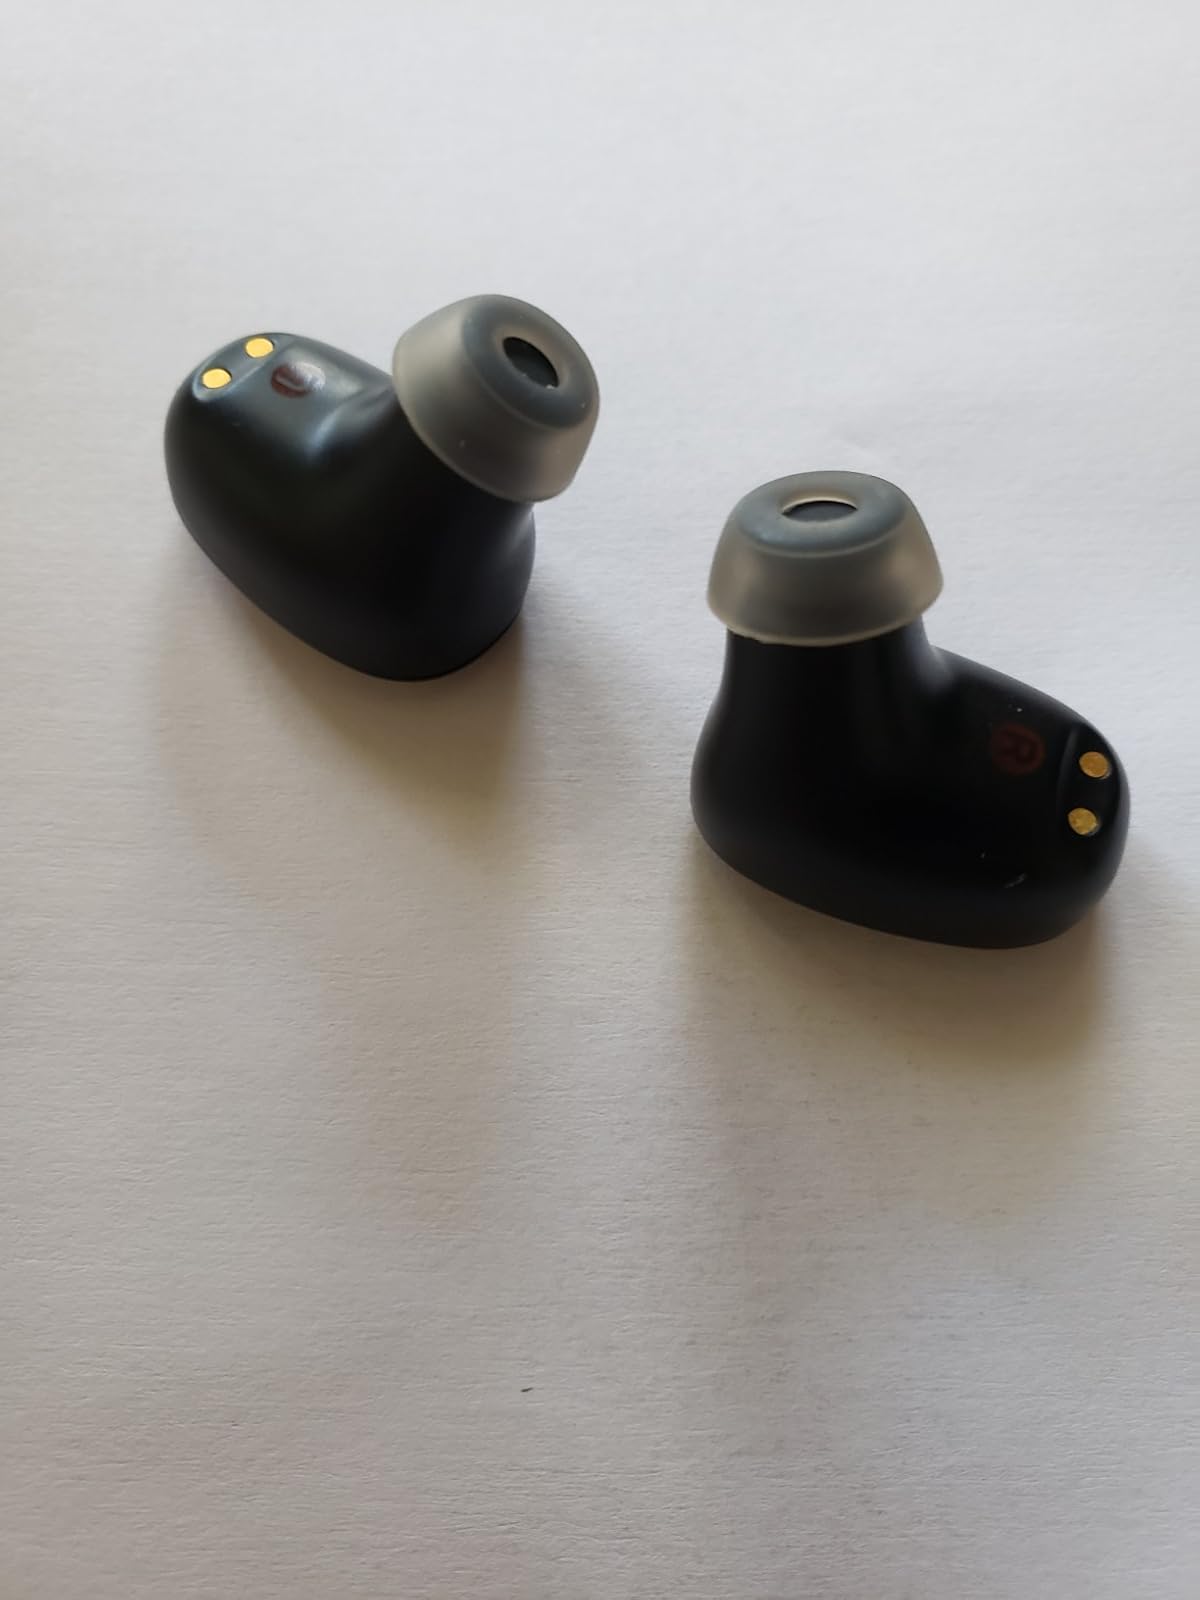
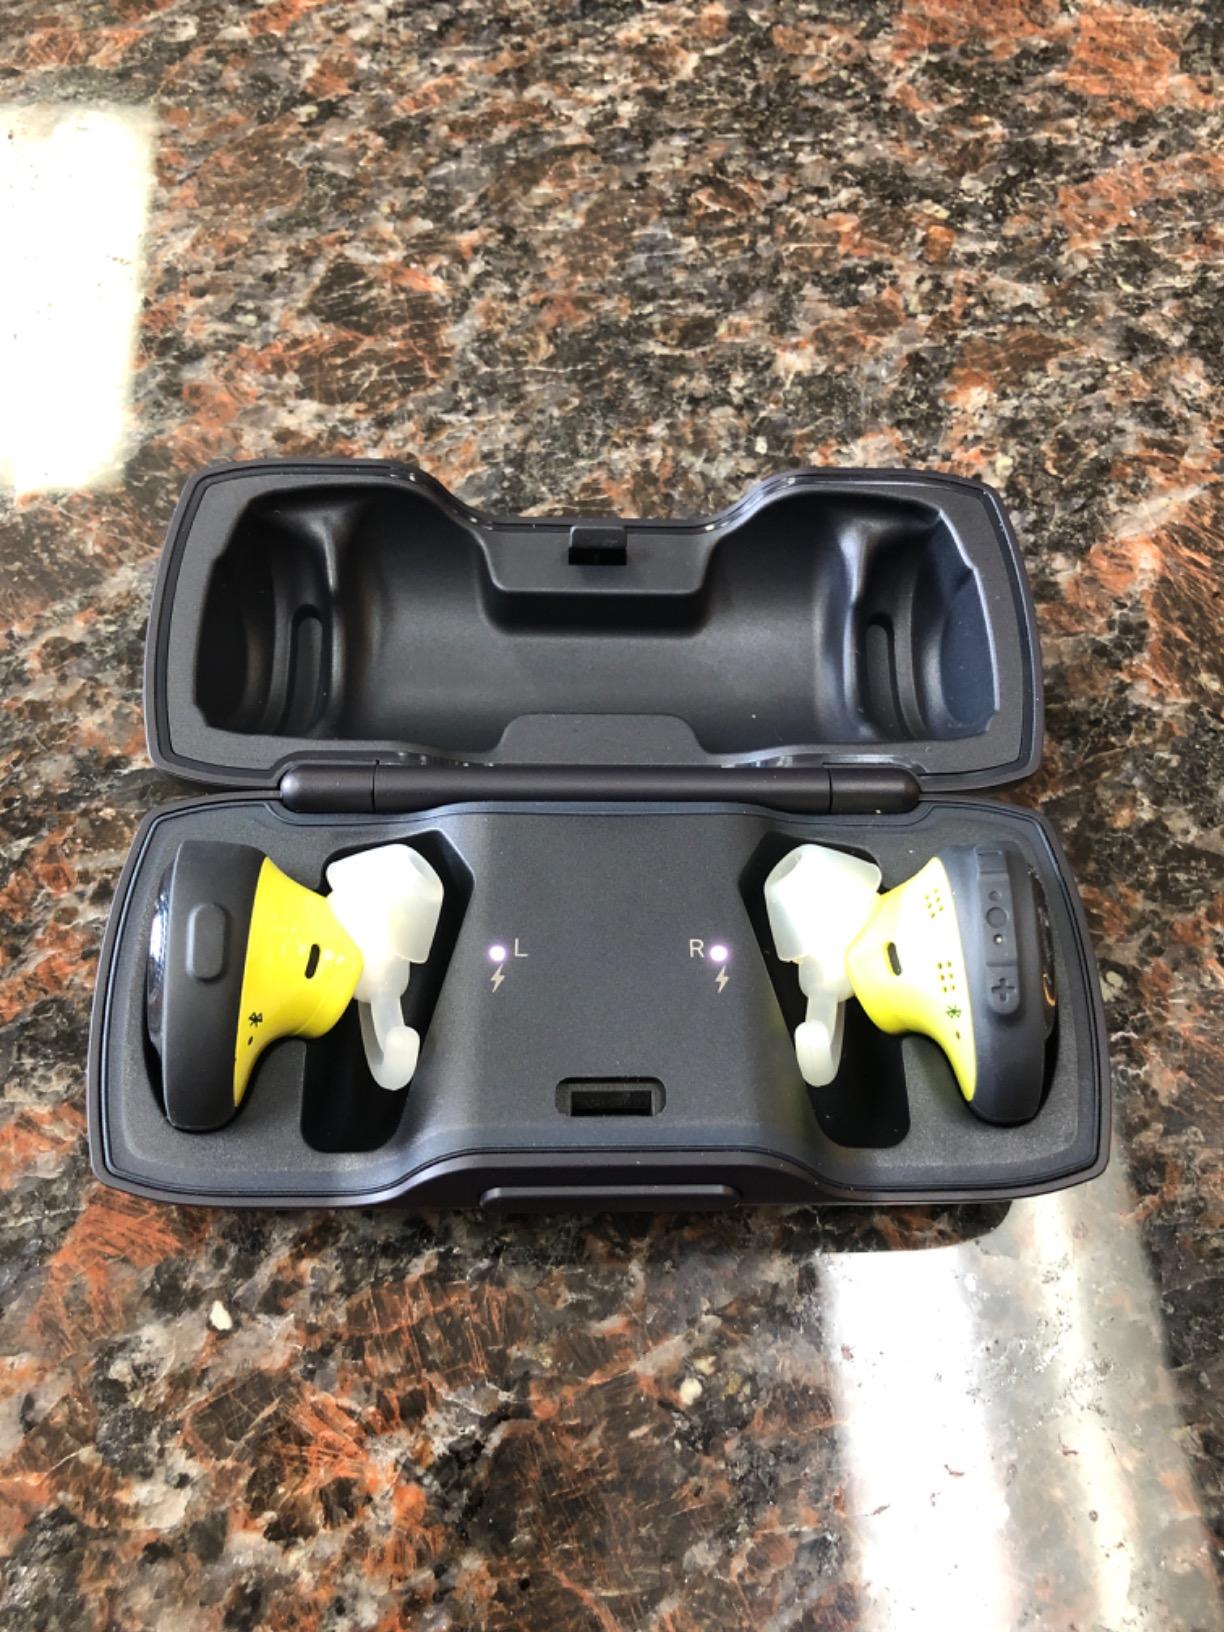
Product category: earbuds
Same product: no